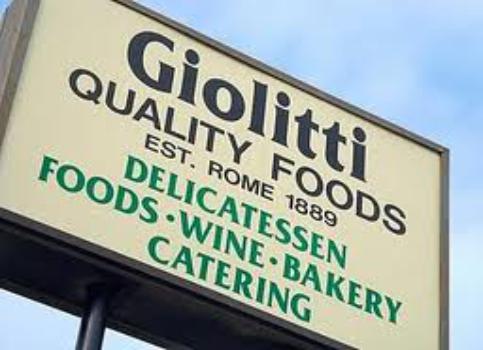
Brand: Giolitti
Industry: Food